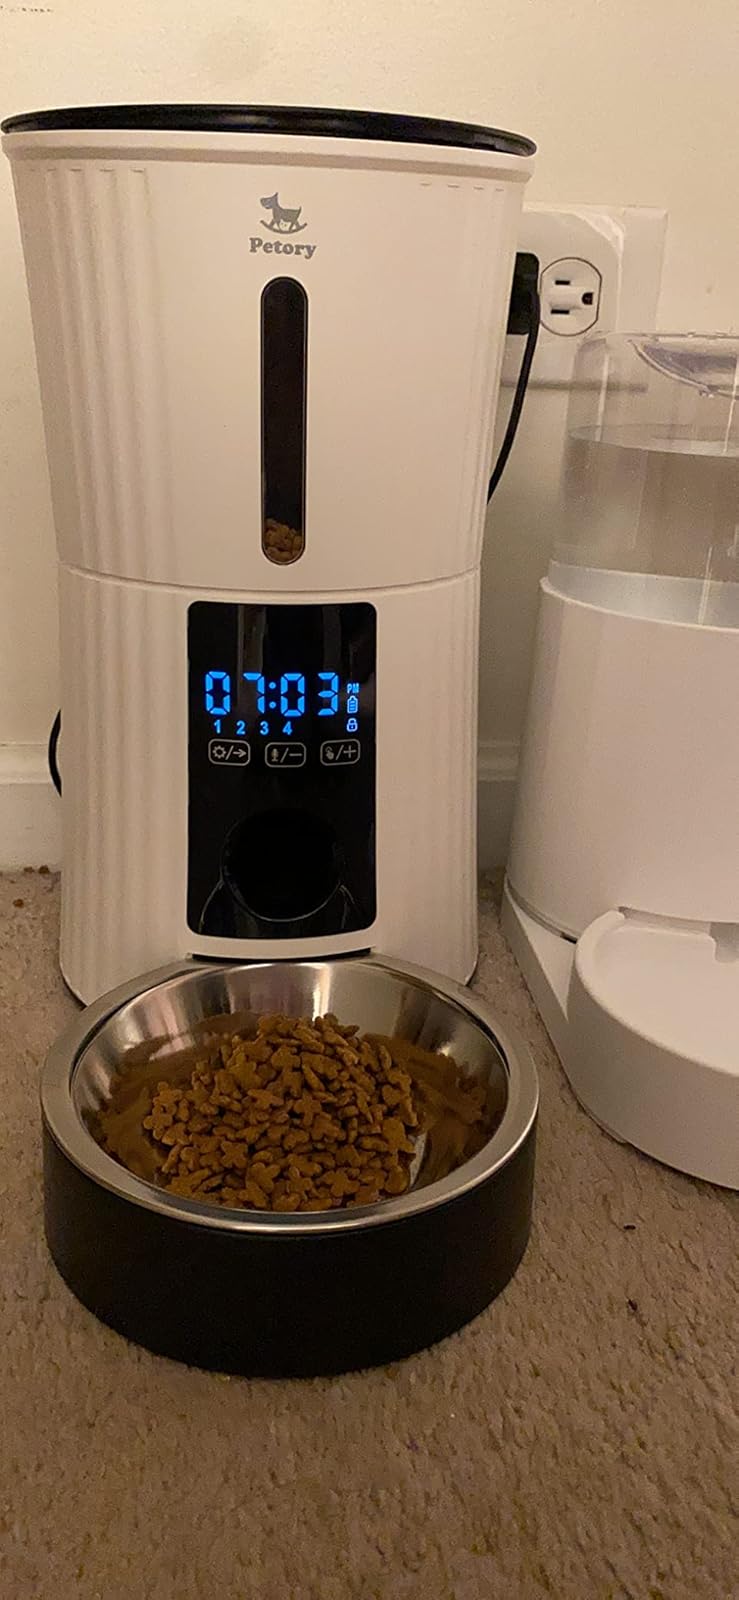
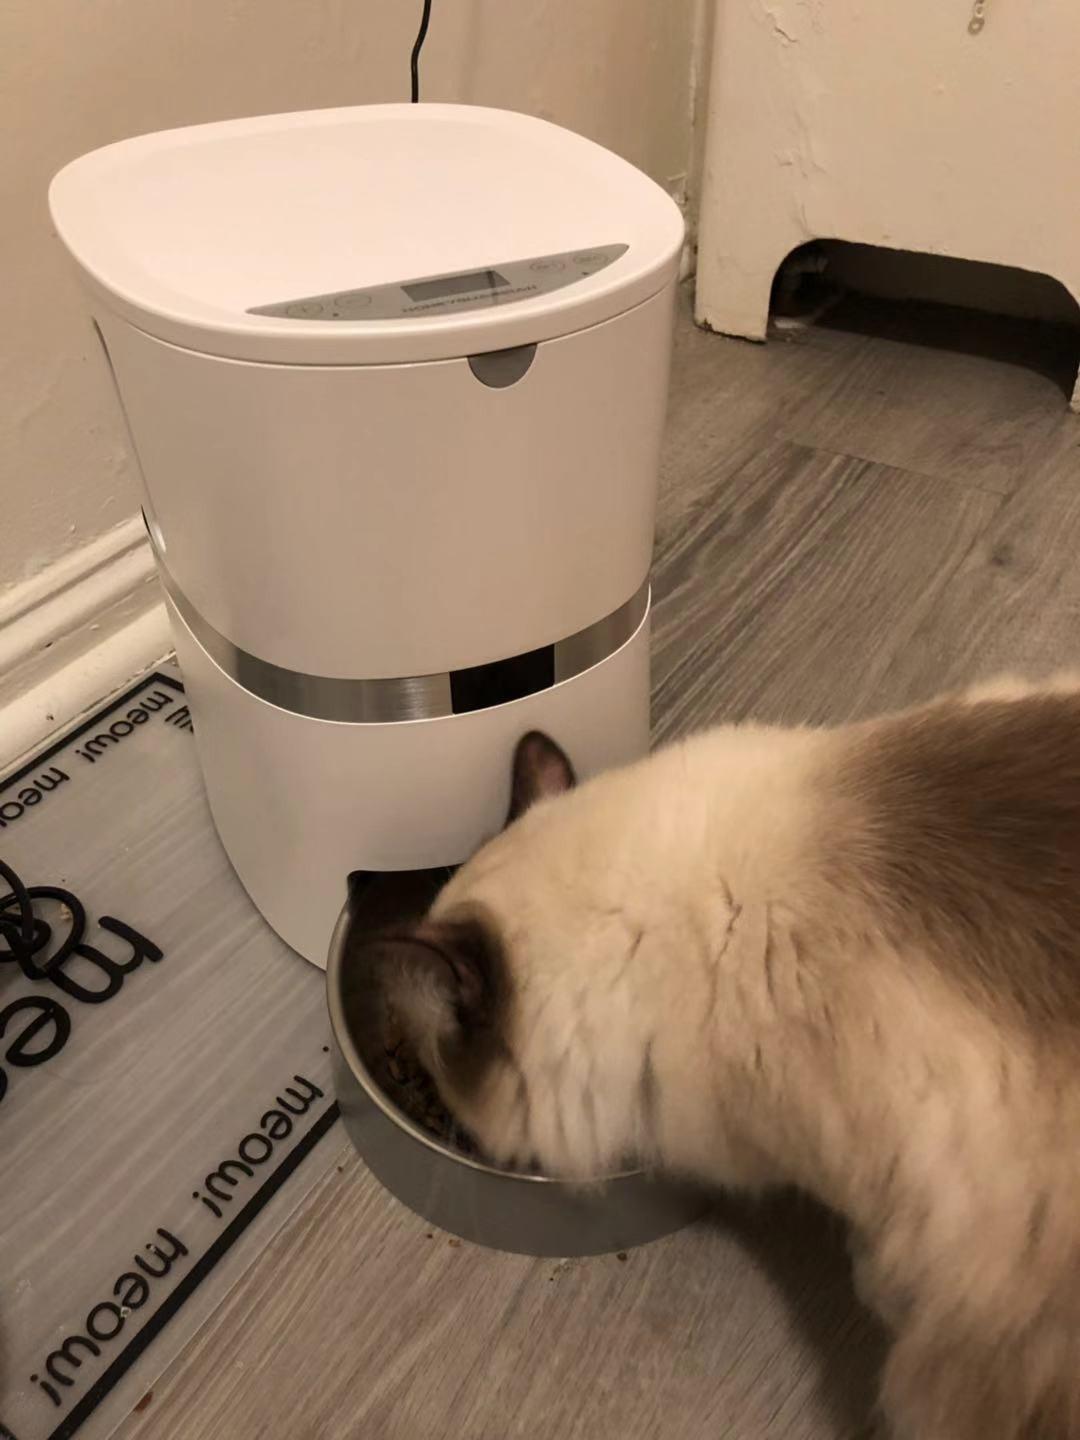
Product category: items_feeder
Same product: no